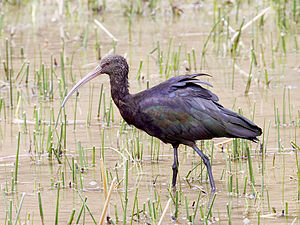
Punaibis
Punaibis er en ibis, der lever i Andesbjergene af Peru og Bolivia til grænsen med Chile og Argentina..